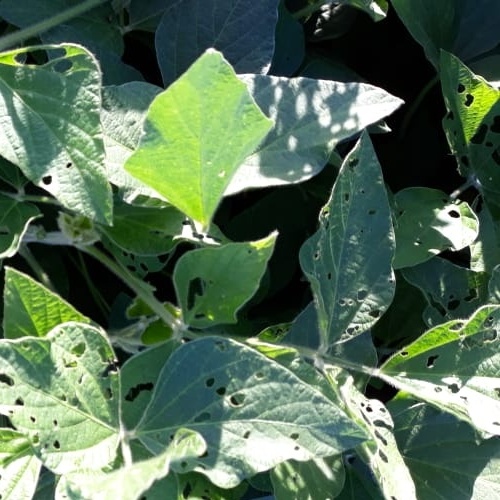
Label: Caterpillar